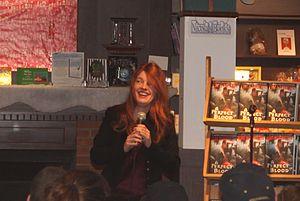
Kim Harrison, née en 1966 aux États-Unis, est une écrivaine américaine de fantasy urbaine.